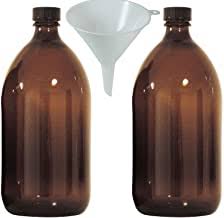
Waste category: glass